Victor Garcia (director)

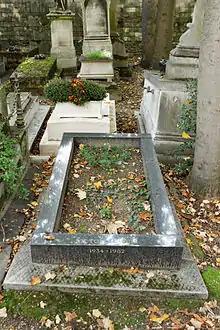
Père-Lachaise Cemetery

Victor Garcia (Pedro Victor Garcia Patta)(Tucumán, Argentina; December 16, 1934 – Paris; August 28, 1982), was an Argentine award-winning theatre director.